Shorland S600

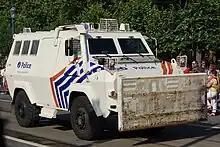

The Shorland S600 is an armored personnel carrier developed in 1995 as a private venture by Short Brothers plc in Northern Ireland. Unlike the previous Shorland armoured car series, which were based on the Land Rover Defender, Shorts used the much larger chassis and drive-train of the Mercedes-Benz Unimog U1550L/U2150L. In 1996 the Short Brothers sold the complete design to British Aerospace Australia. In 1997 the Kuwait National Guard ordered 22 S600 in five different versions. In 2006, prior to it being acquired by BAE Systems Australia in 2007, Tenix Defence supplied the South Australia Police Special Tasks and Rescue Group with a variant known as the Tenix S-600.